Oculolinctus

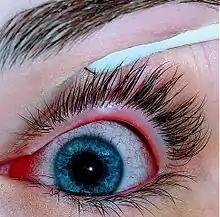
Licking eyeballs may cause viral conjunctivitis (pictured).

Oculolinctus, also known as "worming" or eyeball-licking, refers to the practice of licking eyeballs for erotic gratification. In mid-2013, English-language newspapers reported that this kink had allegedly become popular in Japan, where it was referred to as . However, other media have reported that the existence of this practice is a hoax based on a story in a Japanese tabloid and many of the originally reporting articles were corrected or retracted as being possibly a hoax. The fetish for the eyes in particular is called oculophilia.